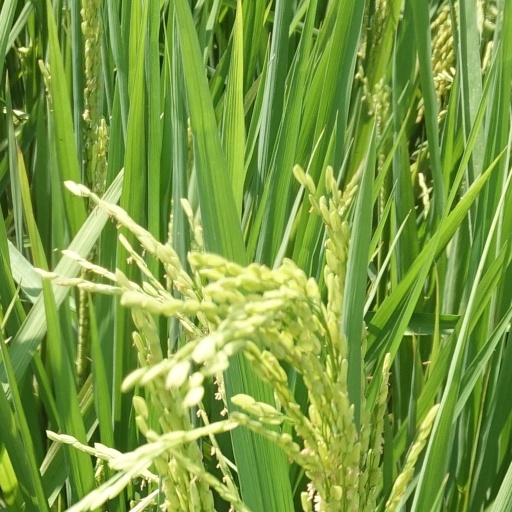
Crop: rice